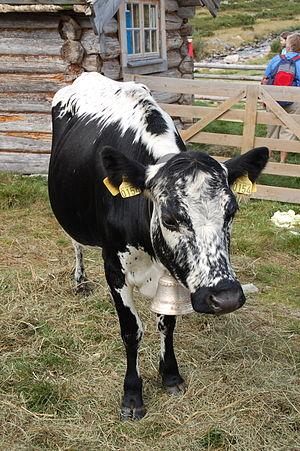
La nordland est une race bovine norvégienne. En norvégien, elle se nomme sidet trønderfe og nordlandsfe ou rørosfe.
Le rameau nordique est un ensemble de races bovines issues de la même origine de peuplement en Scandinavie. Sa diffusion s'est faite par les Vikings, puis par les royaumes nordiques.